Inside Story (TV programme)

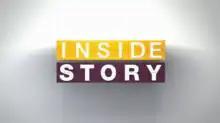
Title card

Inside Story is a daily news programme broadcast by Al Jazeera English. The programme provides analysis and commentary on recent news stories and is modeled after "Mā Warā’ al-Khabar" ("Behind the News") on the sister channel, Al Jazeera Arabic.